City Stadium (Green Bay)

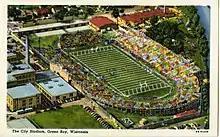
(1948) City Stadium. Green Bay, Wisconsin

While its playing surface was consistently praised, by the 1950s the stadium was seen as too small and inadequate, even after expansion, which was limited by both natural and man-made factors, including both East High to the south and the East River on its north and east edges. The leaders of the NFL, including George Halas, gave the Packer board an ultimatum—build a new stadium or move to Milwaukee full-time.